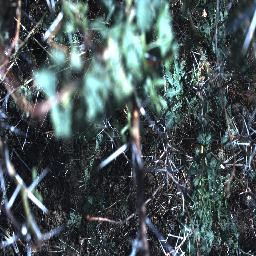
Label: prickly_acacia